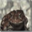
Label: frog